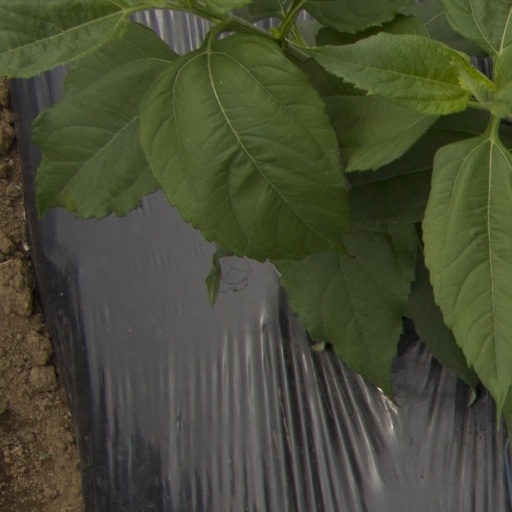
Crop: Jerusalem artichoke